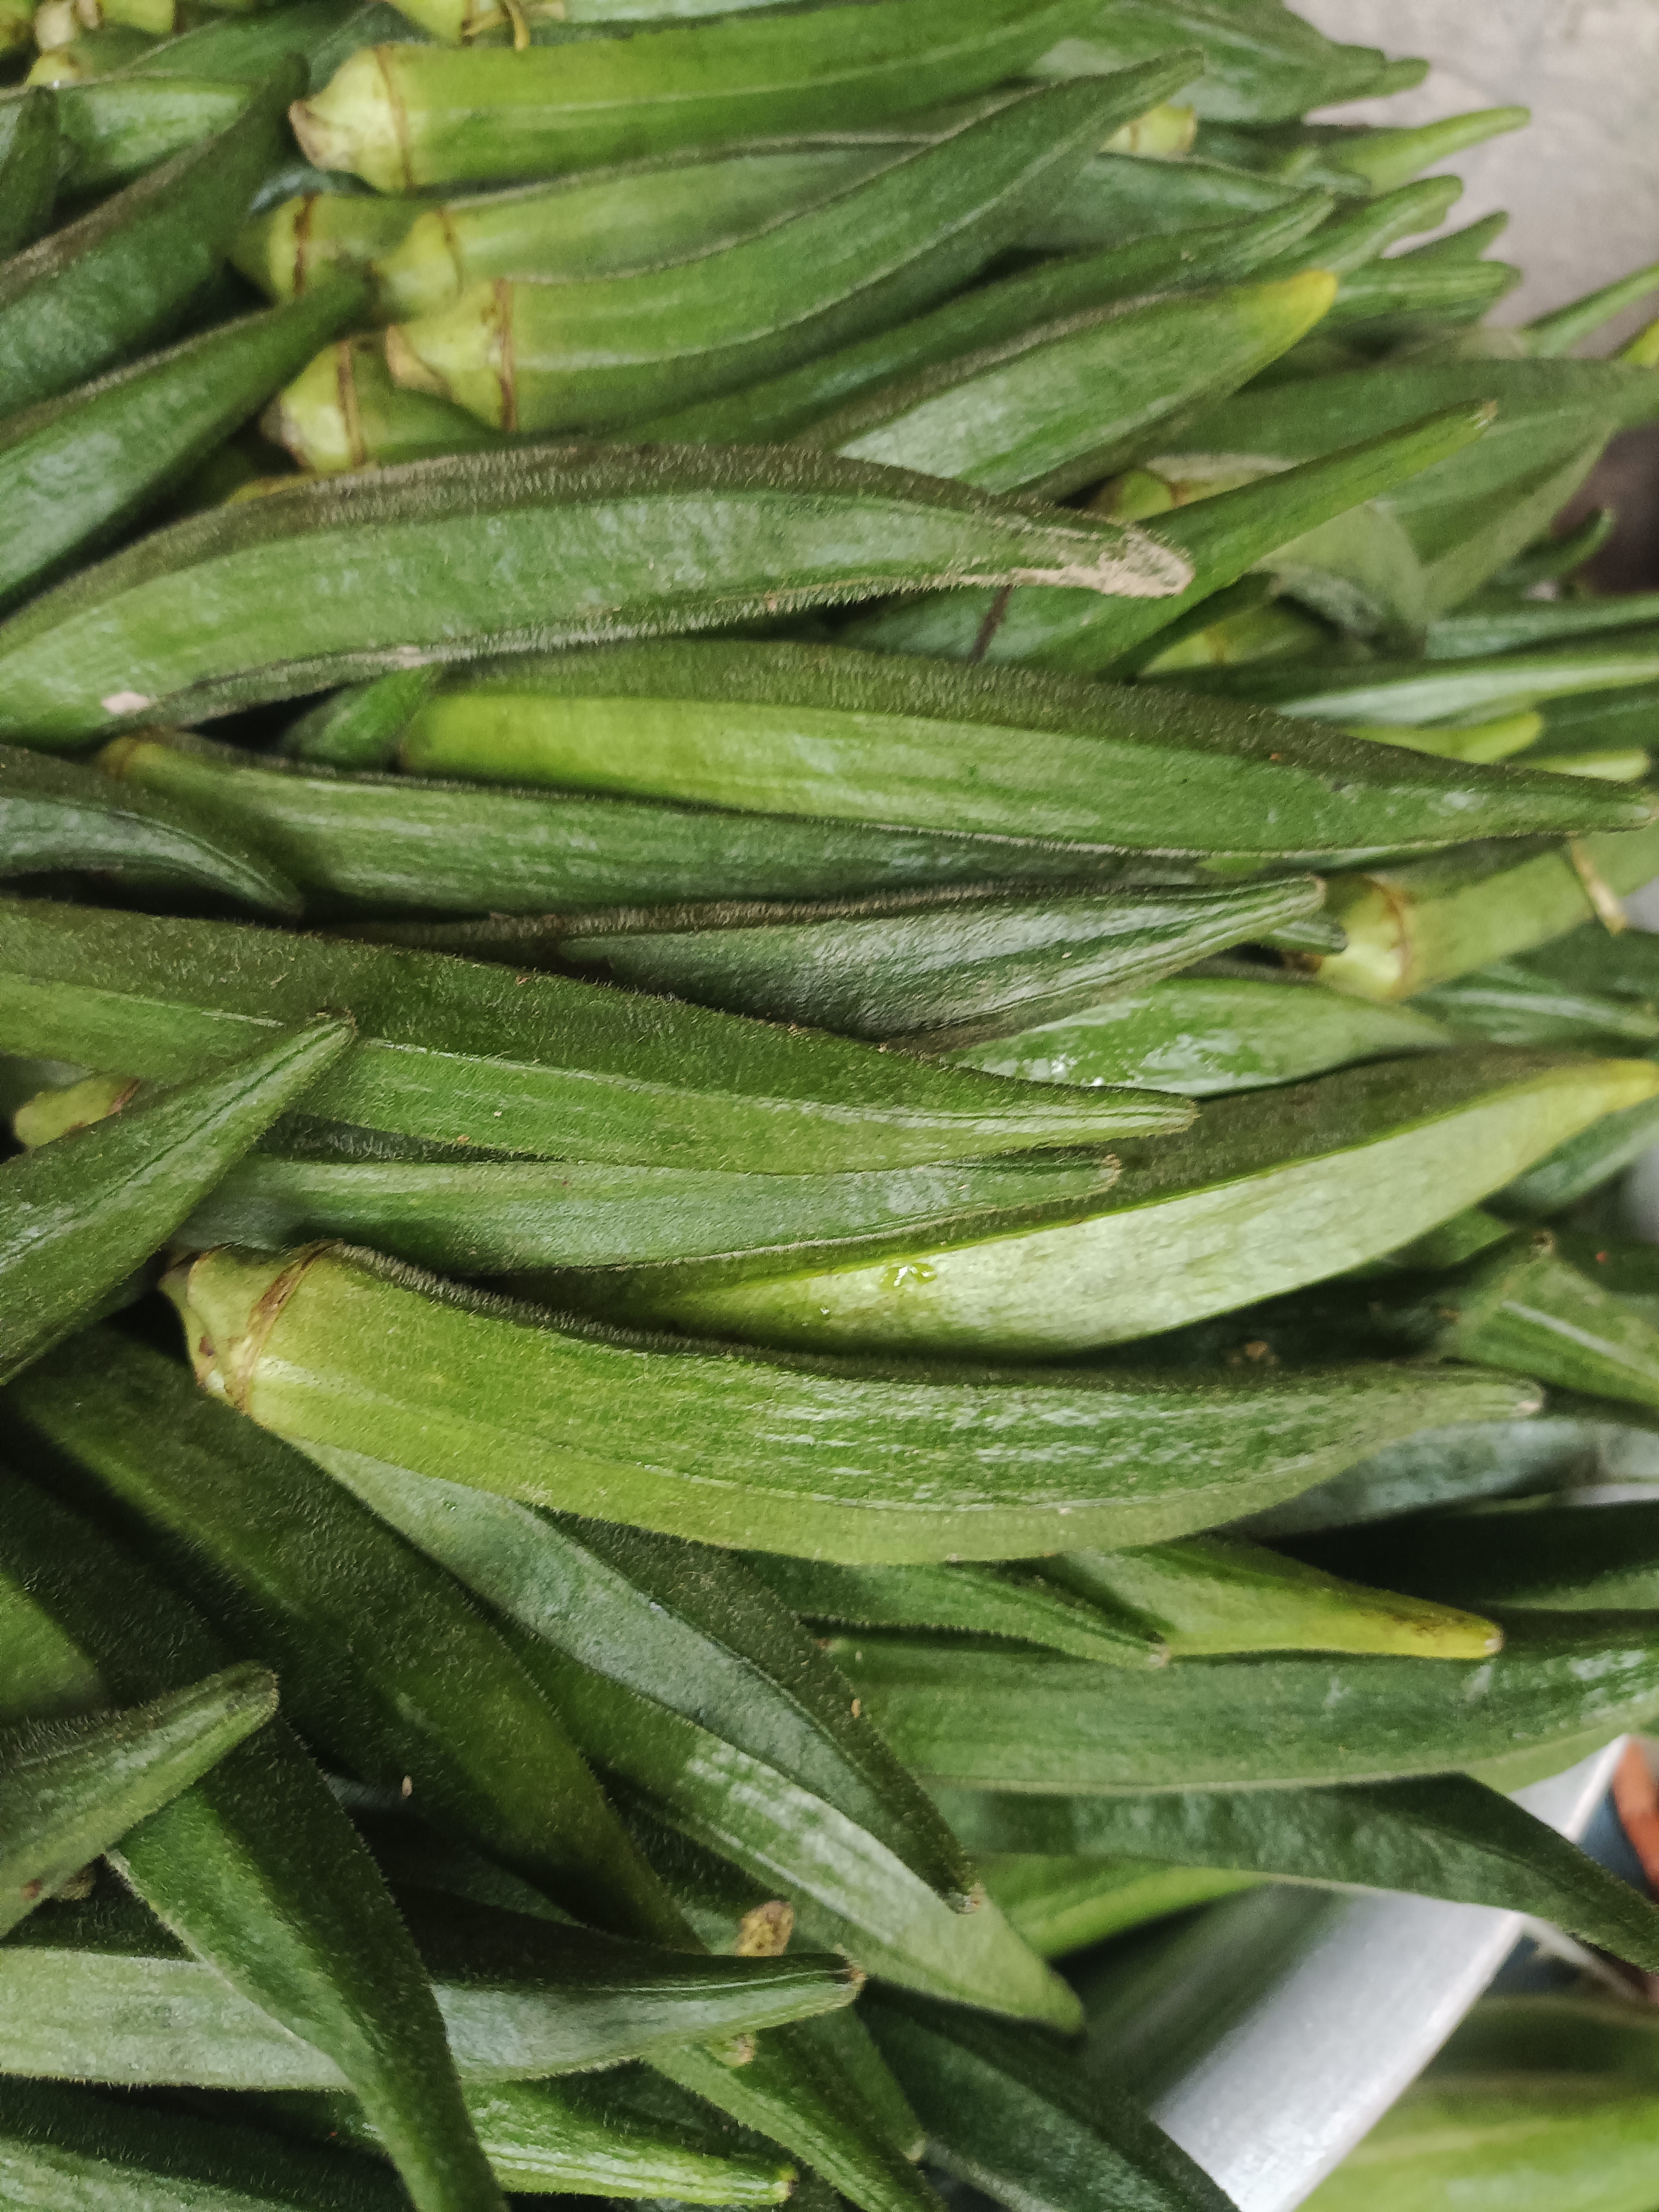
Label: Abelmoschus esculentus